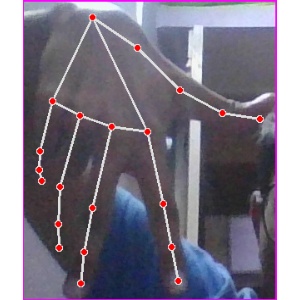
अक्षर: ग